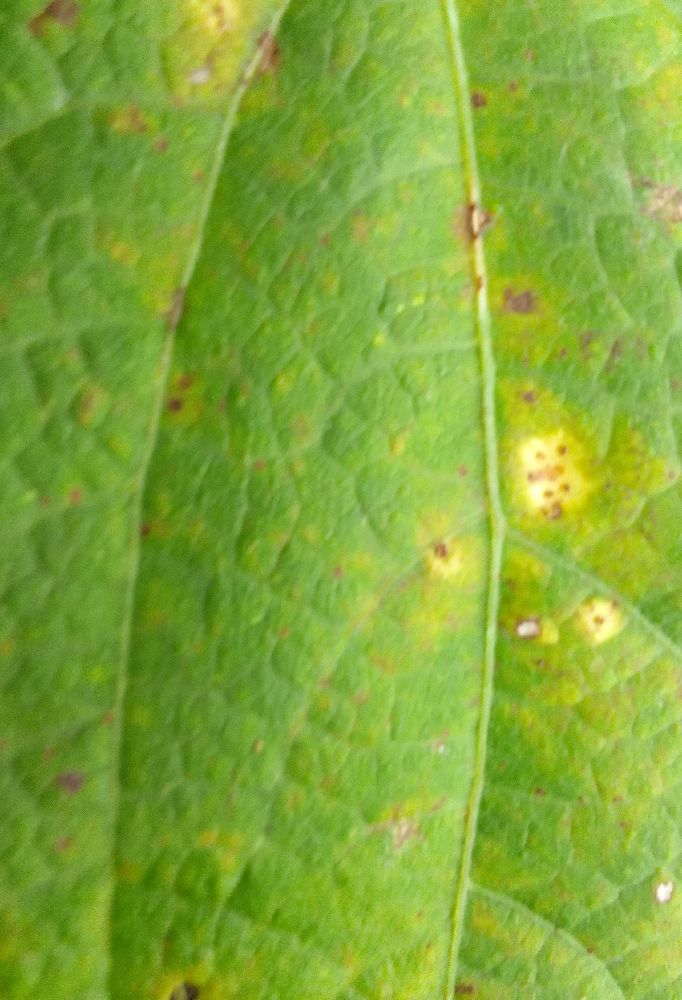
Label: rust